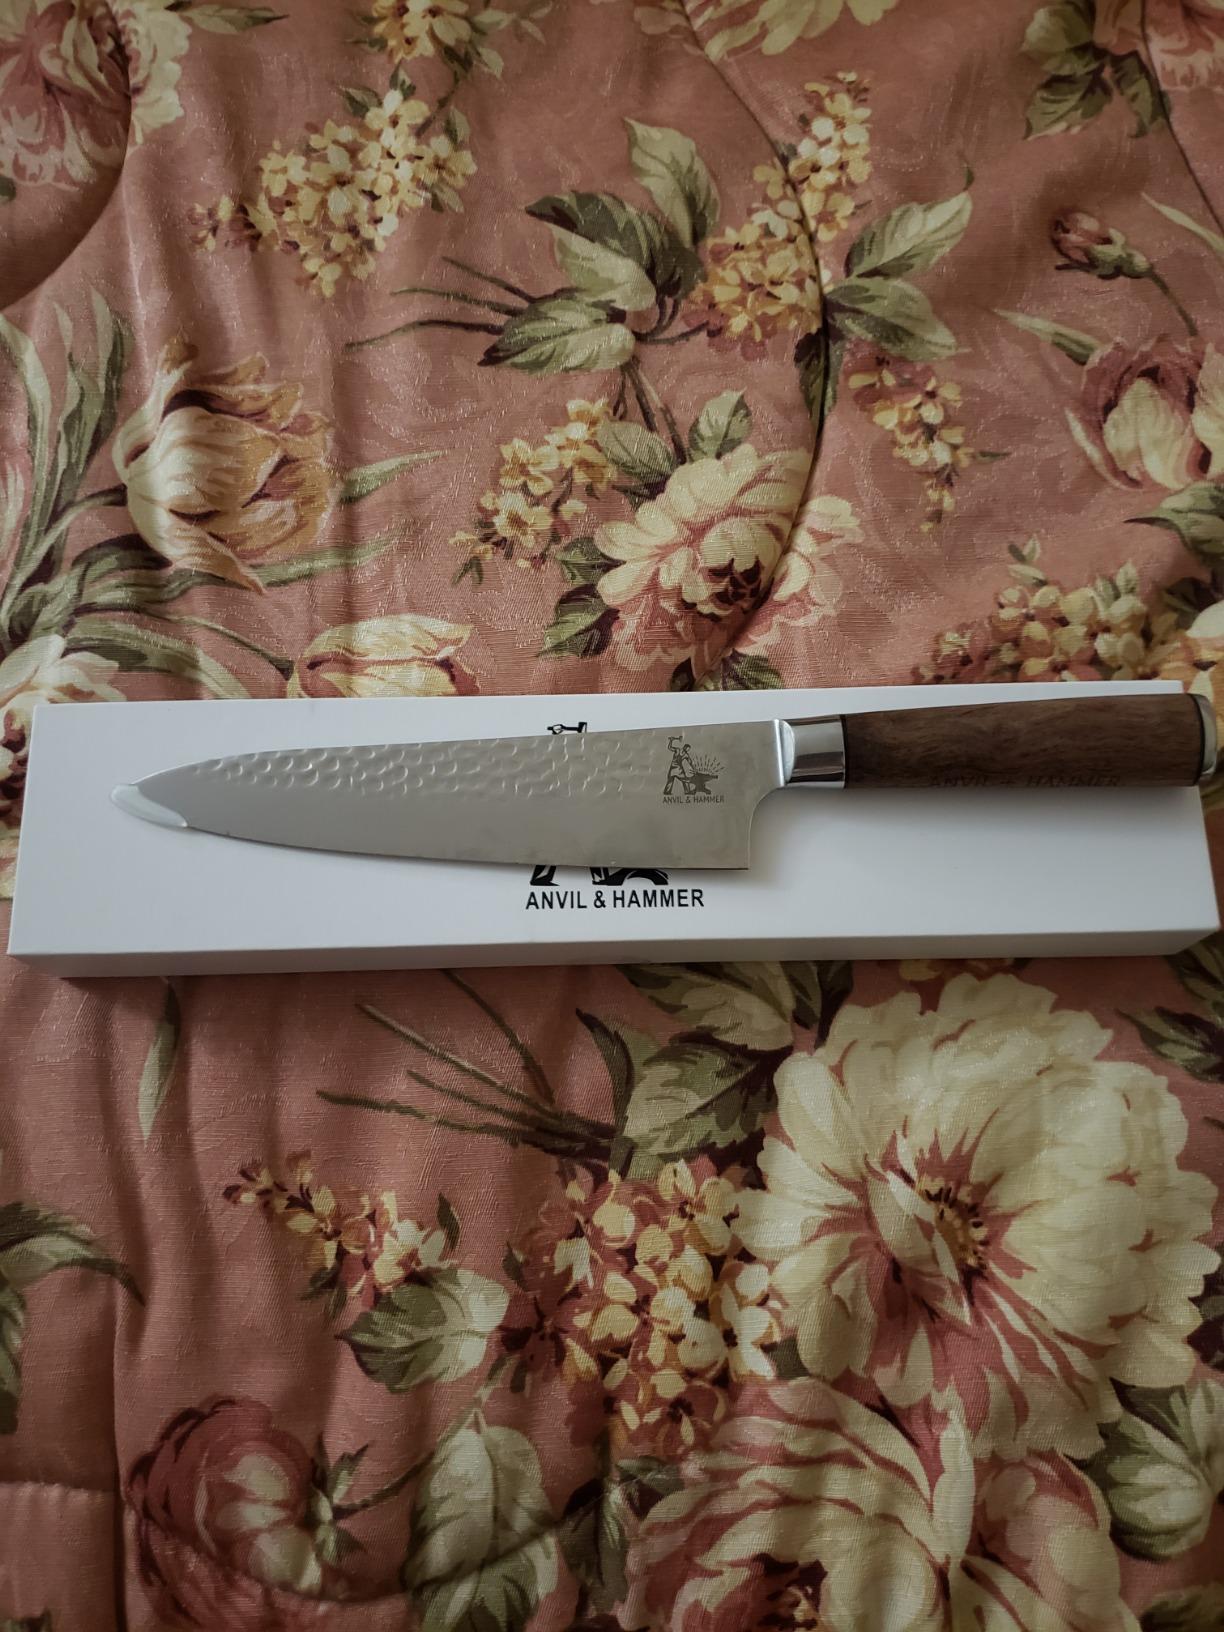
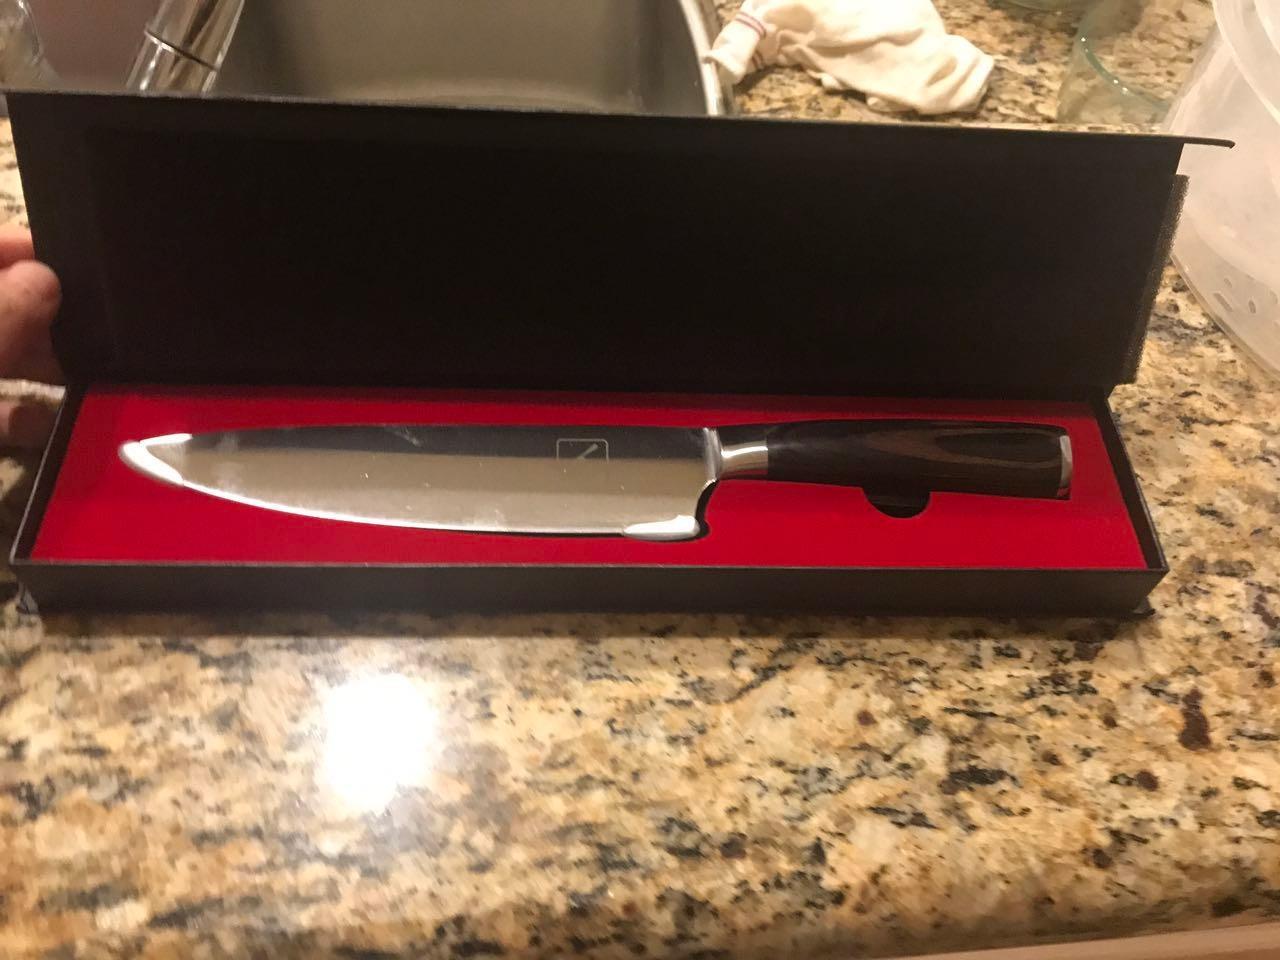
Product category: items_knife
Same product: no